Answer in natural language. Considering the relative positions, is brown top white leg dining table above or below dark frame red plaid blanket bed? Choose between the following options: above or below
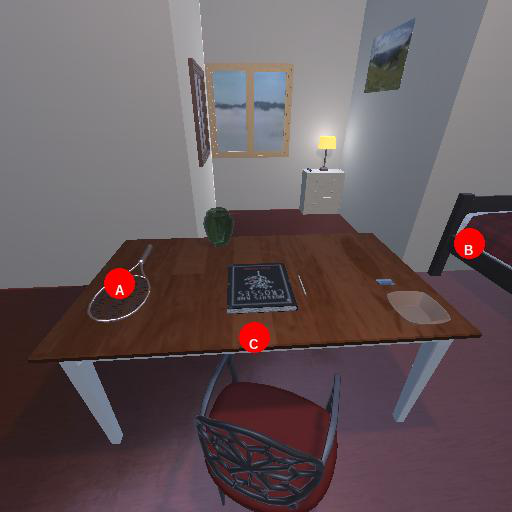
<answer>below</answer>